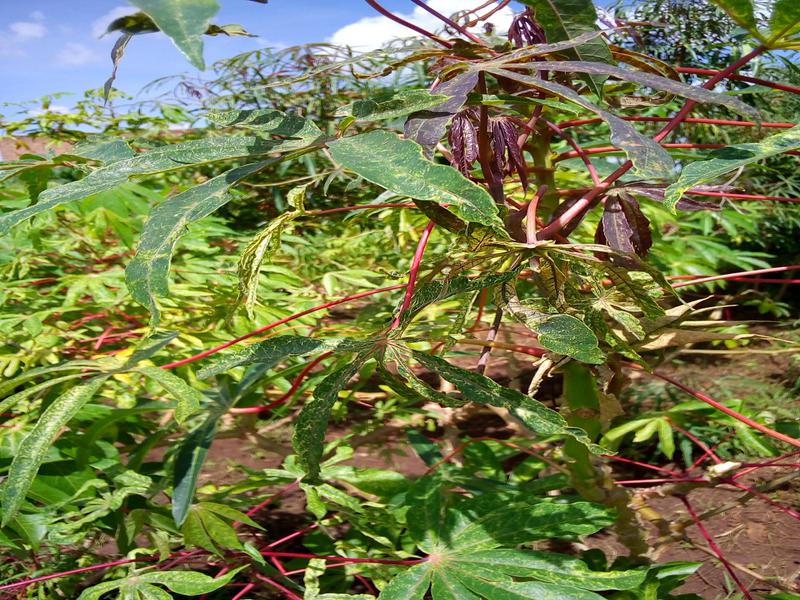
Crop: cassava
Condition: mosaic_disease